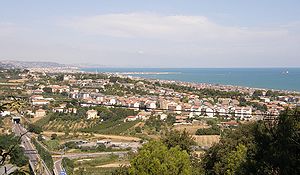
Francavilla al Mare
Francavilla al Mare er en kommune med 25.520 indbyggere, der ligger i den nordligste del af provinsen Chieti i regionen Abruzzo i Italien. Den oprindelige by har bredt sig langs kysten til Adriaterhavet, hvor den ligger som en sydlig forstad til regionens hovedby Pescara.